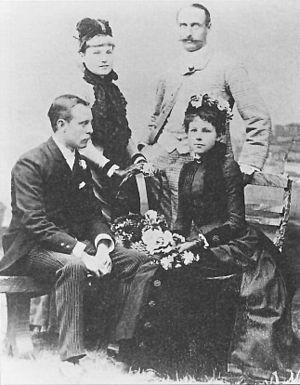
Lillian Watson, née le 17 septembre 1857 à Harrow, Angleterre et morte le 27 mai 1918 à Berkswell, Warwickshire, Angleterre, est une joueuse de tennis britannique de la fin du XIXᵉ siècle. De même que l'Américaine Mary Ewing Outerbridge, elle est considérée comme l'une des pionnières de l'histoire de son sport.
Maud Watson, née le 9 octobre 1864 à Harrow, Grand Londres et morte le 5 juin 1946 à Charmouth, est une joueuse de tennis britannique de la fin du XIXᵉ siècle, la meilleure de son époque avec Blanche Bingley.
Herbert Lawford, né le 15 mai 1851 à Bayswater et mort le 20 avril 1925 à Dess, est un joueur de tennis britannique.